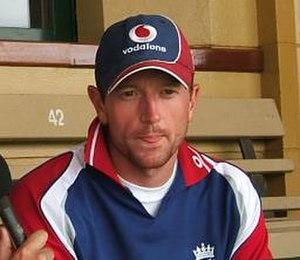
Paul David Collingwood, parfois surnommé Colly, est un joueur international de cricket anglais. Il joue en tant qu'all-rounder.